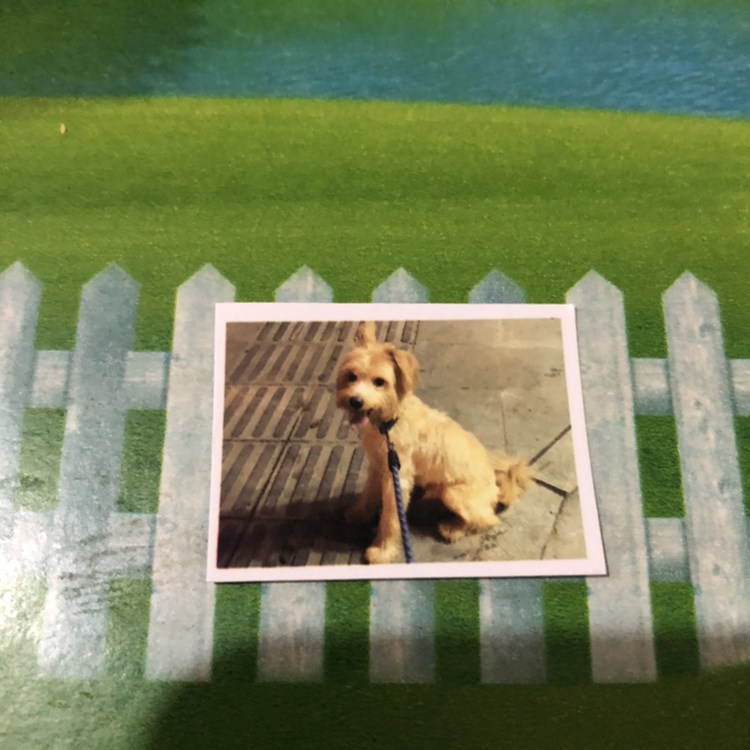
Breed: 7449-n000128-teddy